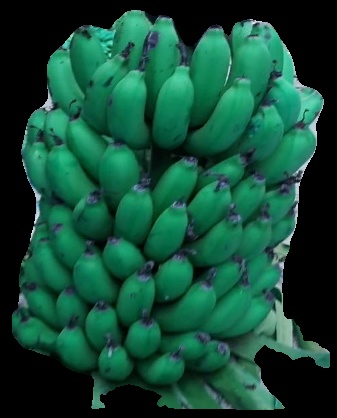
Variety: pachbale
Grade: grade2